Antoine-Augustin Parmentier

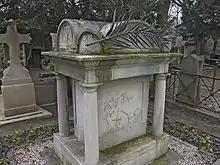
Tomb of Antoine Parmentier – Père Lachaise Cemetery

Parmentier's agronomic interests covered a wide range of opportunities to ameliorate the human lot through technical improvements; he published his observations touching on bread-baking, cheese-making, grain storage, the use of cornmeal (maize) and chestnut flour, mushroom culture, mineral waters, wine-making, improved sea biscuits, and a host of other topics of interest to the Physiocrats.